Isla Vista, California

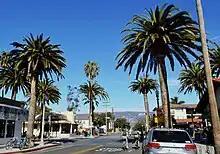
Pardall Road and Embarcadero del Norte

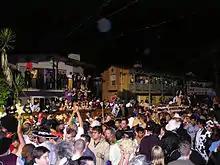
Halloween revelers on Del Playa Drive

With a population consisting largely of UCSB and Santa Barbara City College students, Isla Vista is noted for its student and beach culture. Major events include the Earth Day festival, Chilla Vista festival, Island View Classic bike races, and Extravaganza and All Sorority Volleyball Tournament.